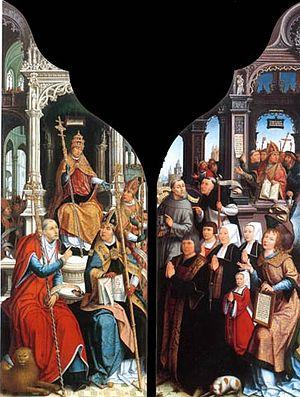
Jehan Bellegambe ou Jean Bellegambe est un peintre flamand surnommé le Maître des couleurs pour la transparence et le jeu de ses couleurs.